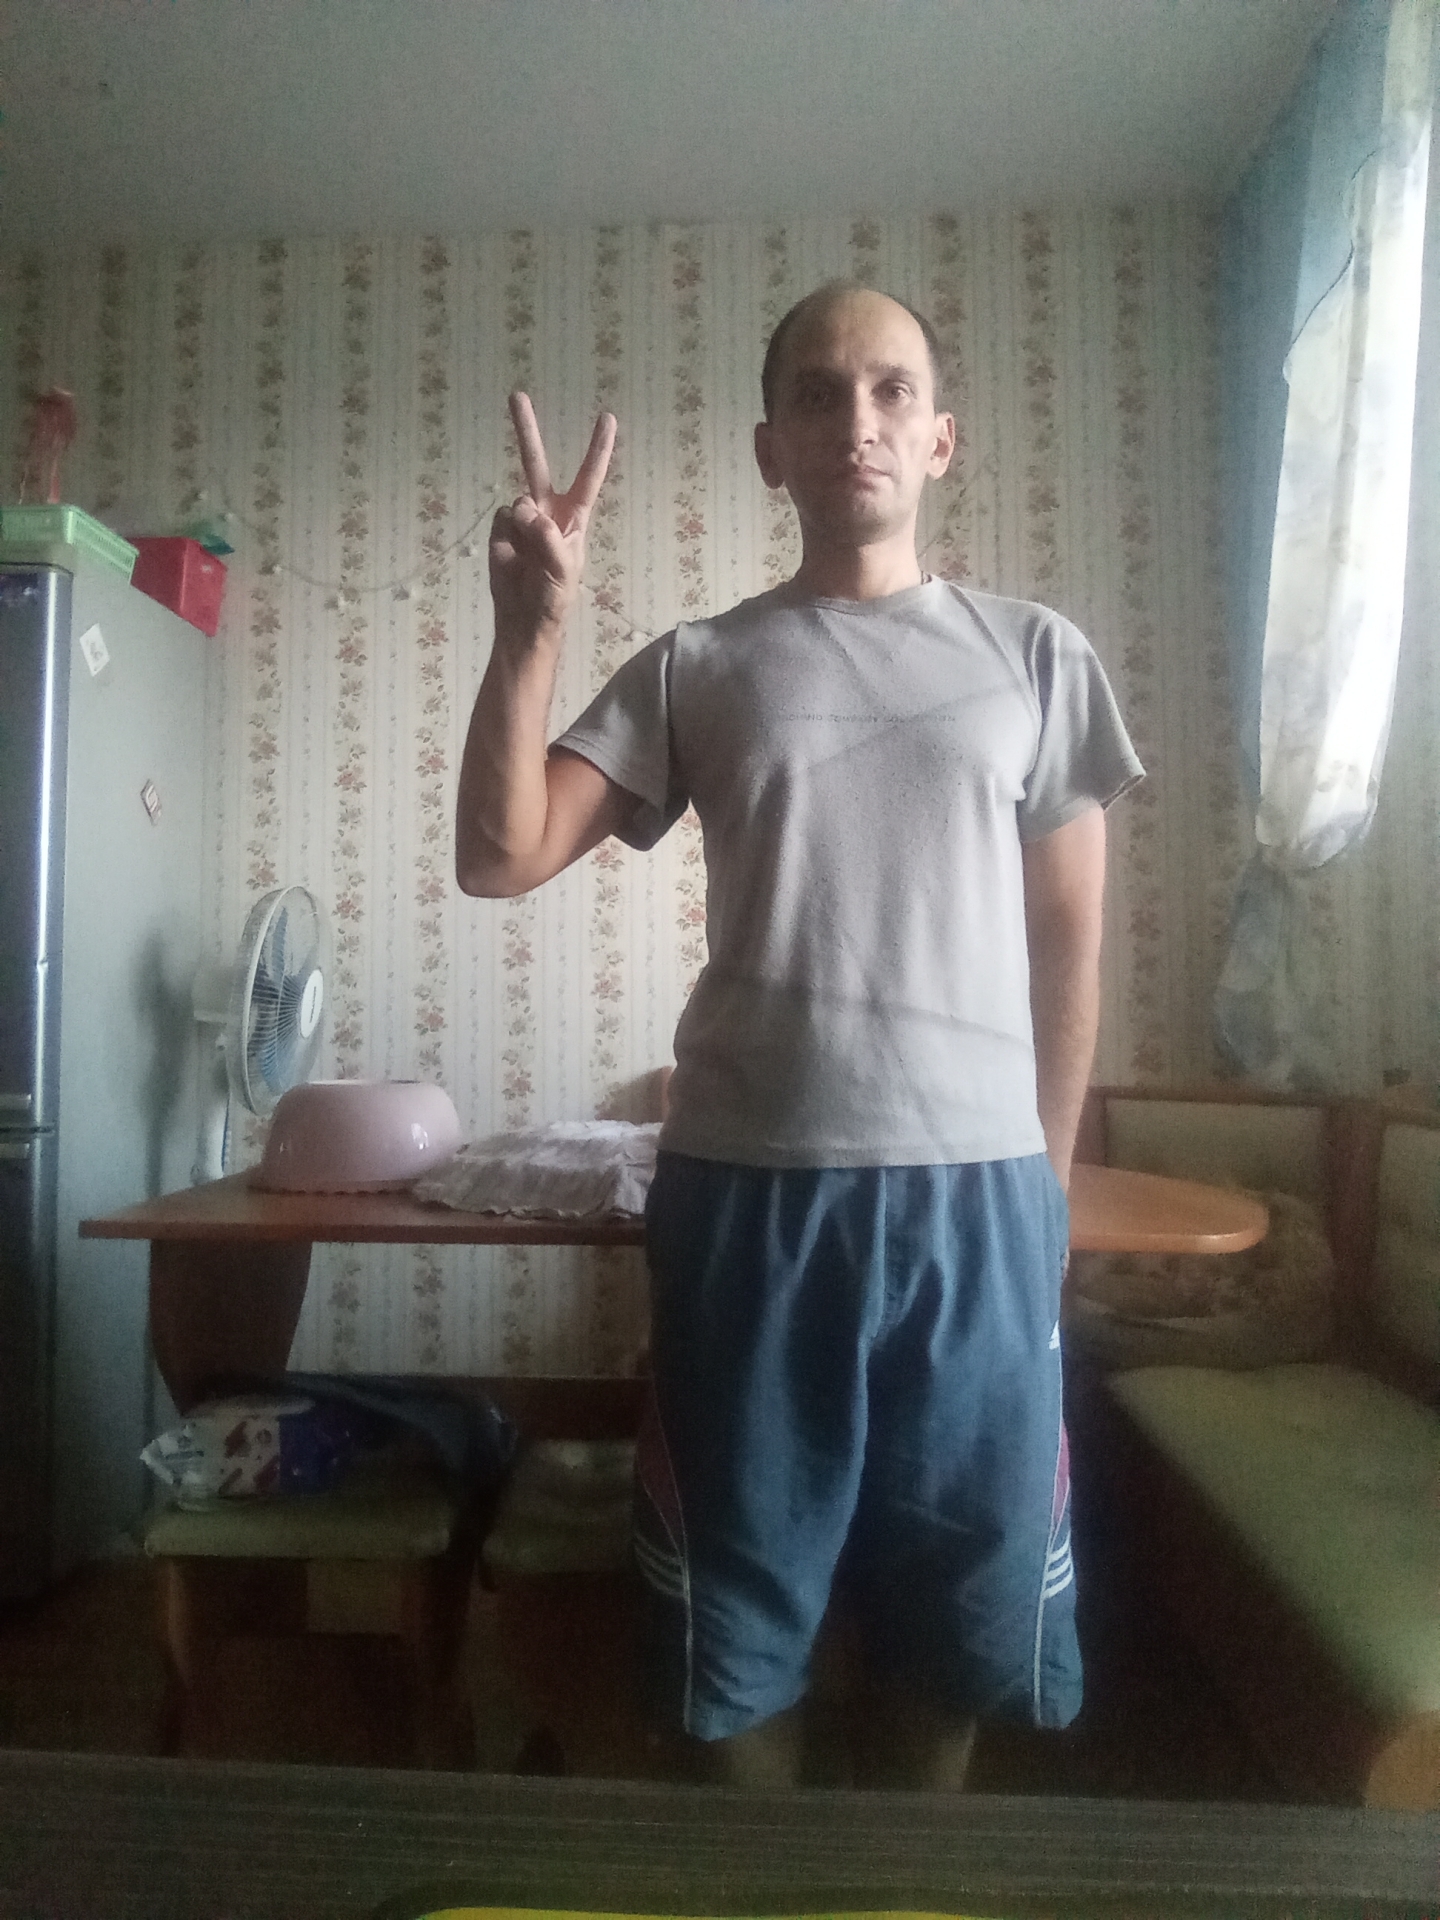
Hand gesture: peace